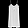
Label: Dress